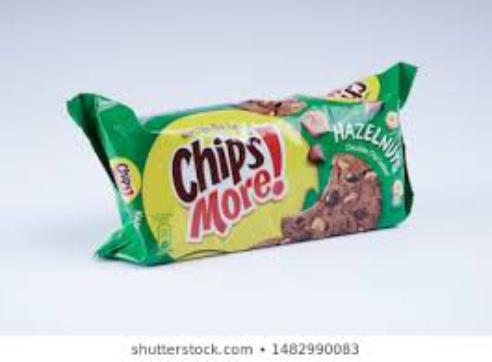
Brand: Chipsmore
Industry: Food